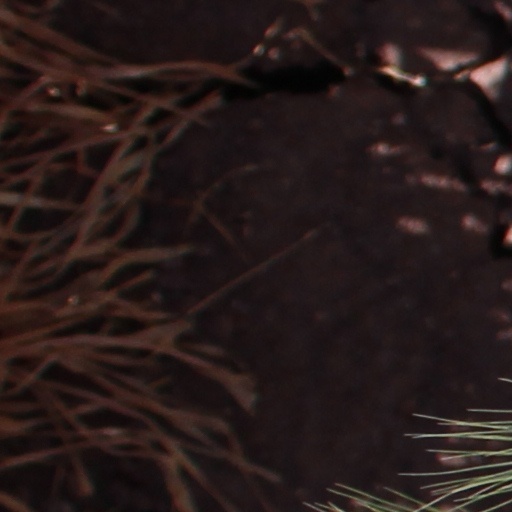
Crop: wheat